Gopher rockfish

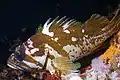
A gopher rockfish resting on top of rocks

The gopher rockfish (Sebastes carnatus), also known as the gopher sea perch, is a species of marine ray-finned fish belonging to the subfamily Sebastinae, the rockfishes, part of the family Scorpaenidae. It is found in the eastern Pacific, primarily off California.